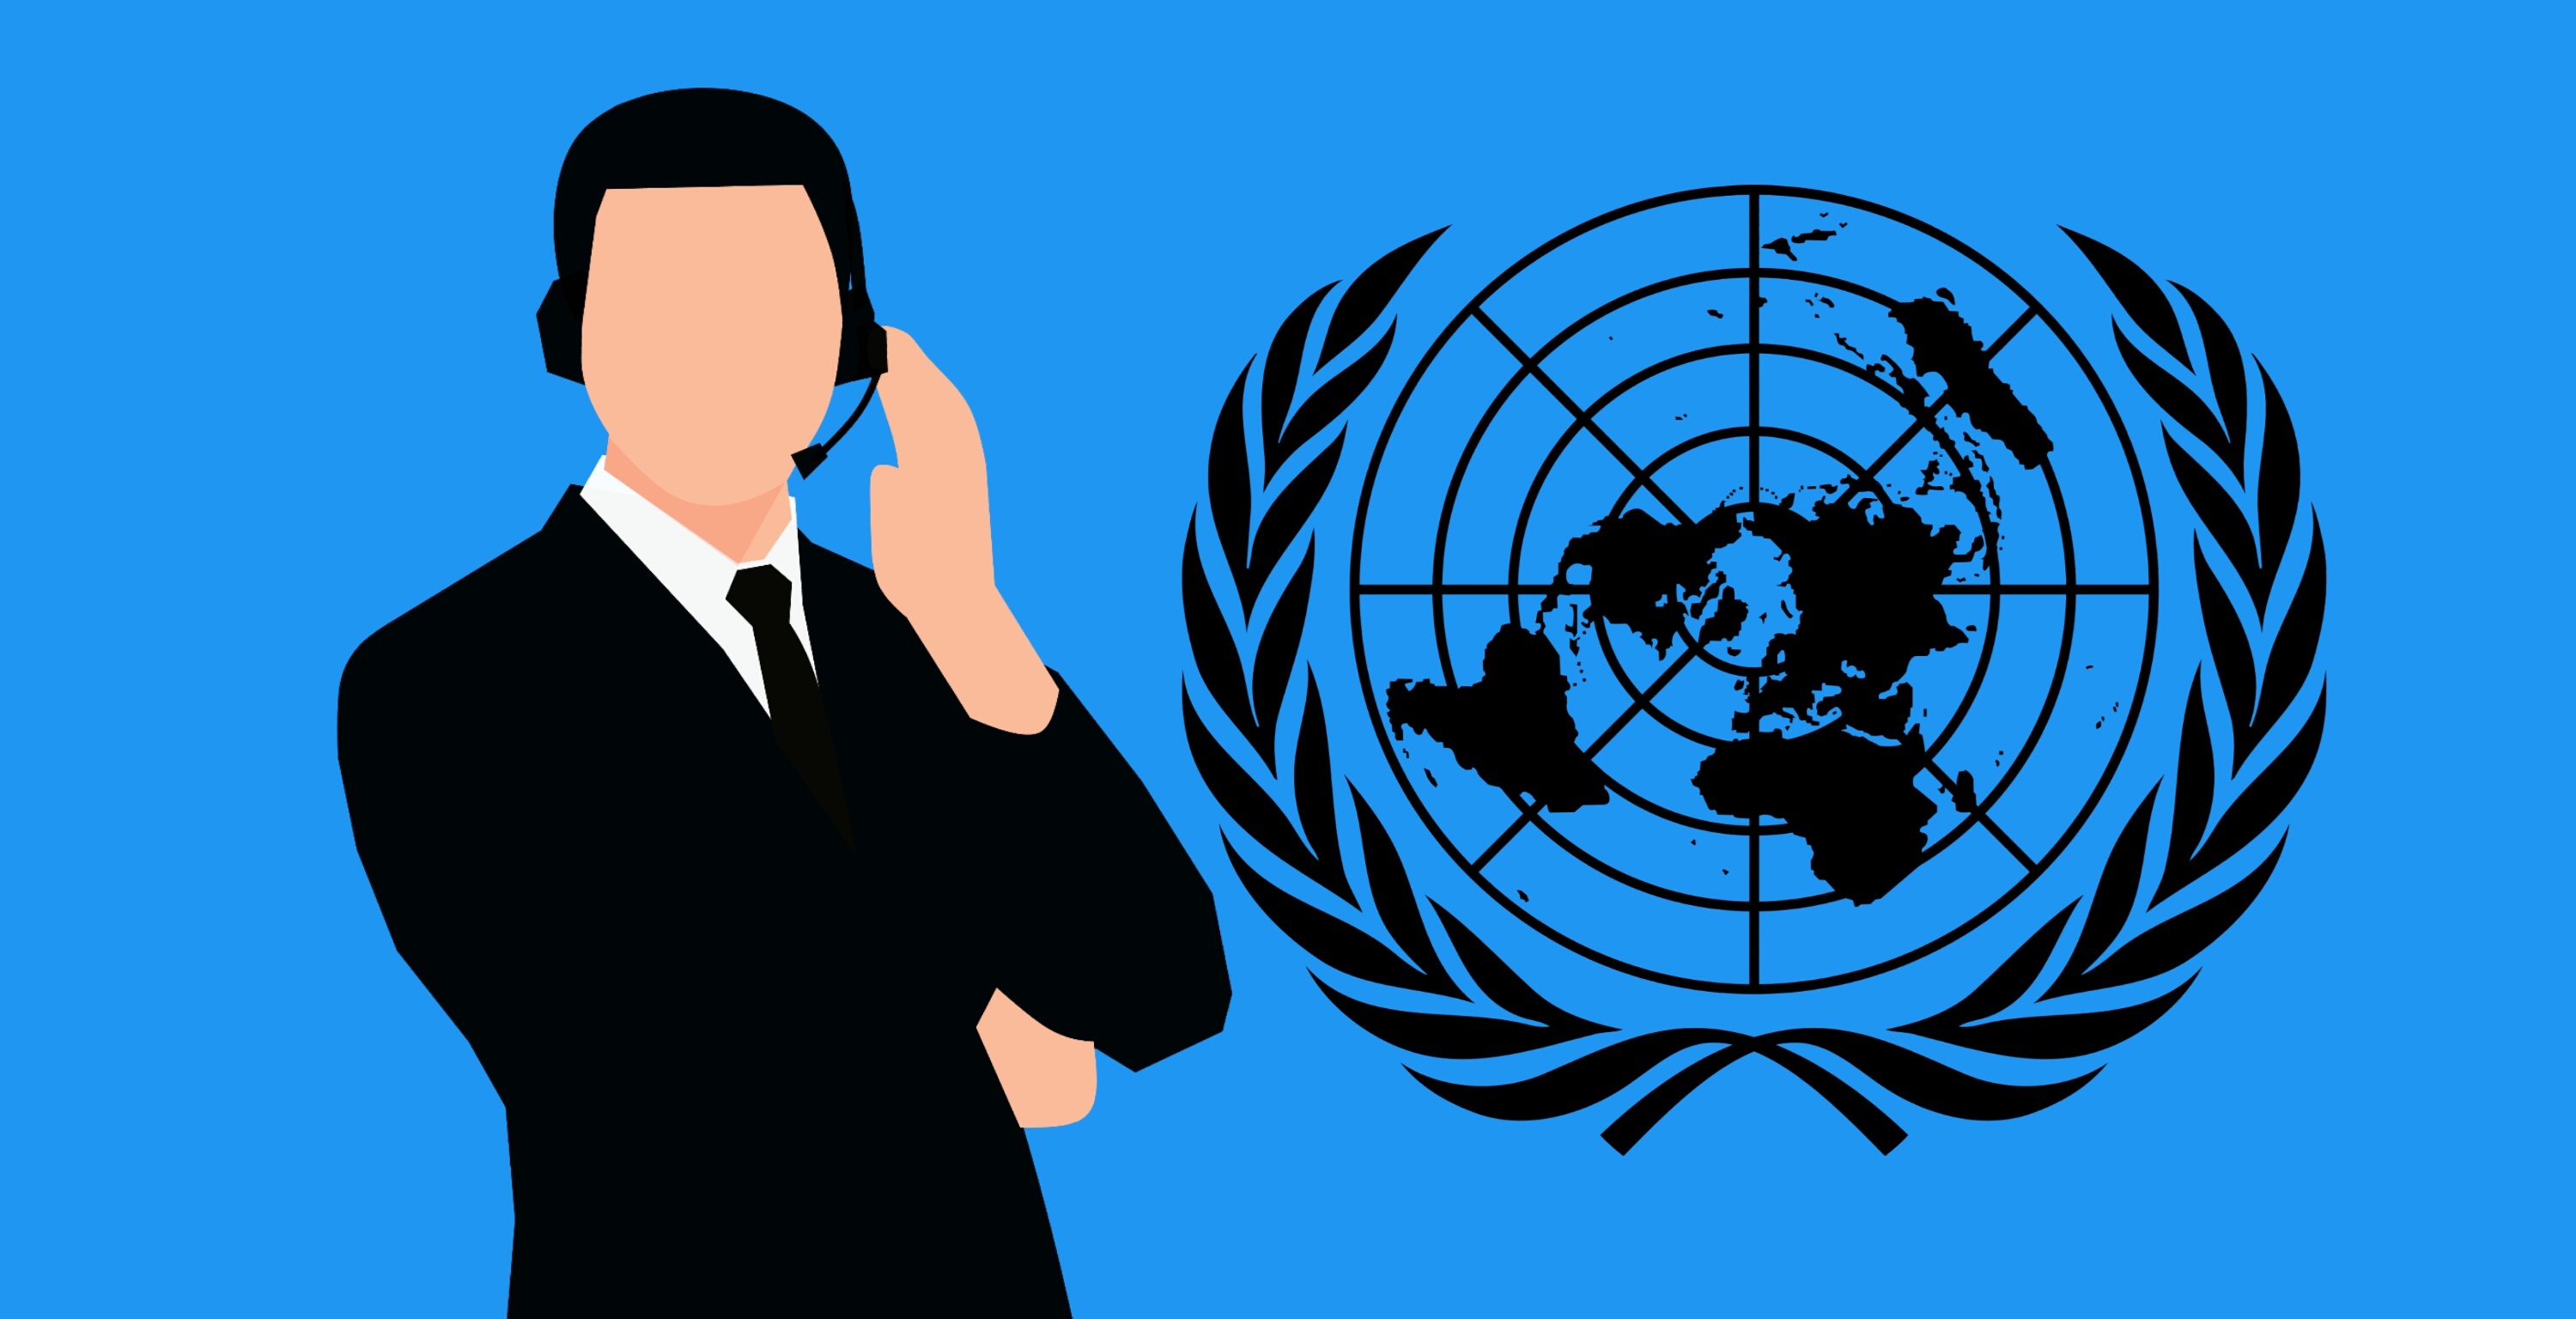
news, report, peace, world, tv, program, interview, channel, network, un, united nations, human behavior, technology, communication, illustration, font, microphone